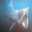
Label: shark